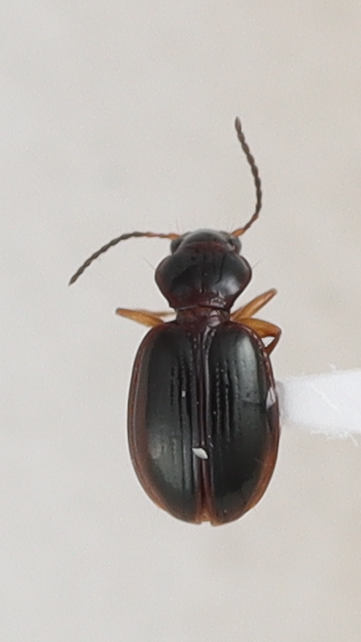
Scientific name: Mecyclothorax konanus
Plot: 14
Trap: S
Collected: 20220518